Bromborough Dock

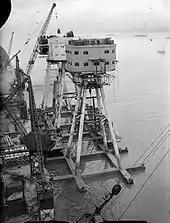
Maunsell forts under construction

During the Second World War, Bromborough Dock was utilised as an alternative shipping berth to Liverpool and Birkenhead Docks, which were very congested and often damaged by enemy action. It was also used for the construction of Maunsell army forts, offshore anti-aircraft towers which were placed in Liverpool Bay.